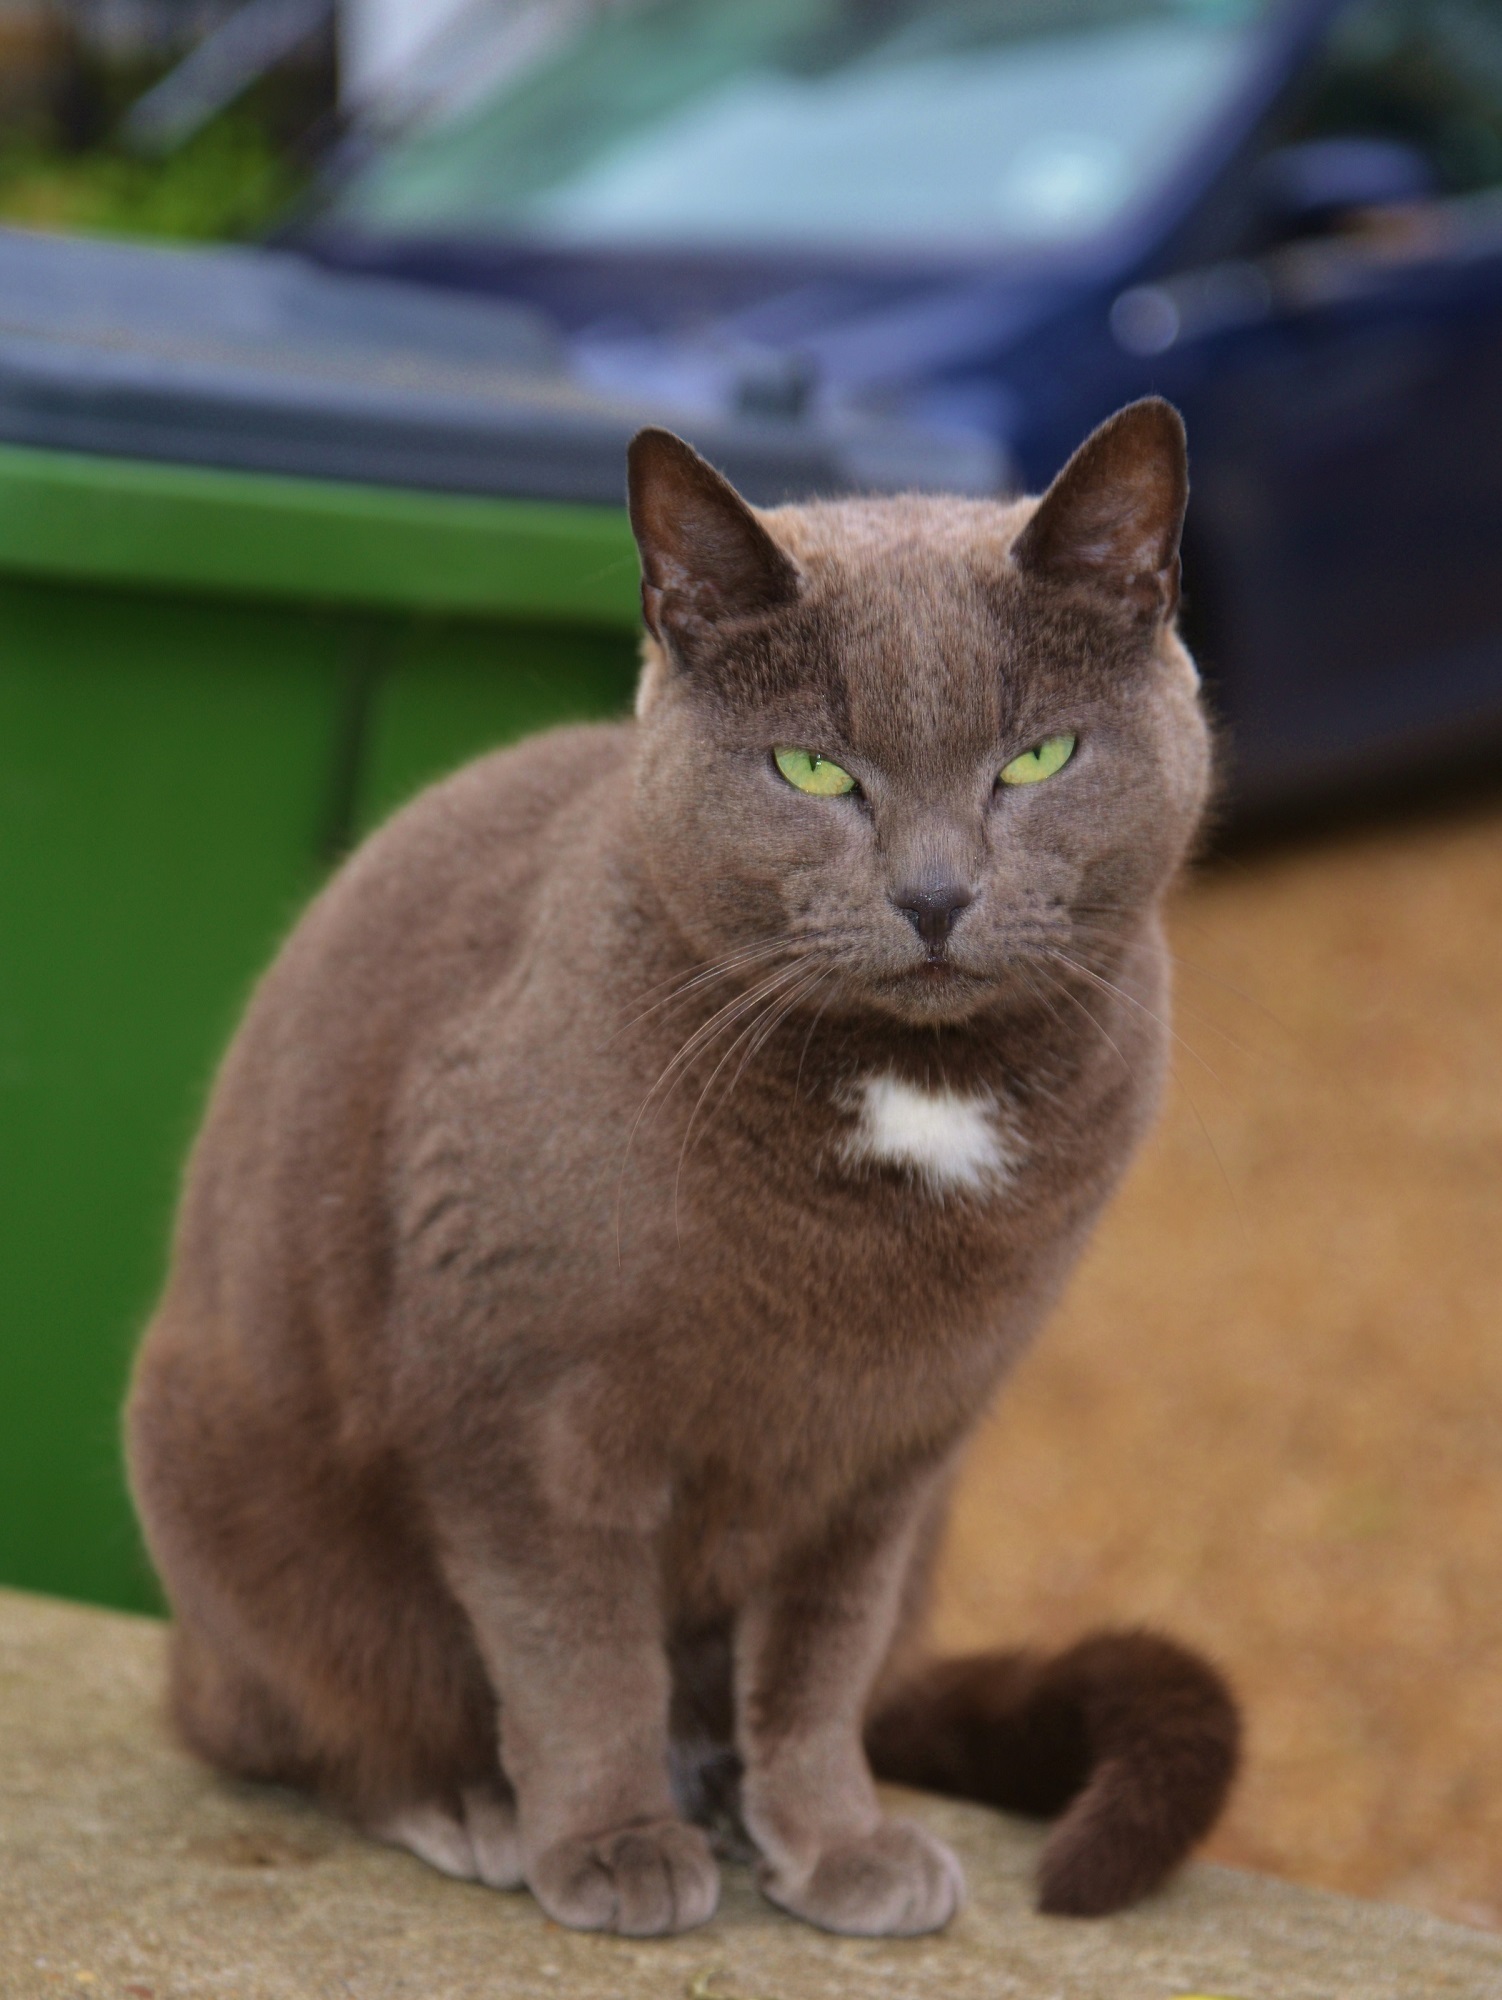
cute, looking, pet, portrait, cat, sitting, feline, tabby, mammal, fauna, outdoors, face, eyes, whiskers, kitty, furry, head, vertebrate, domestic, resting, burmese, european shorthair, chartreux, russian blue, korat, small to medium sized cats, cat like mammal, carnivoran, nebelung, domestic short haired cat, tonkinese